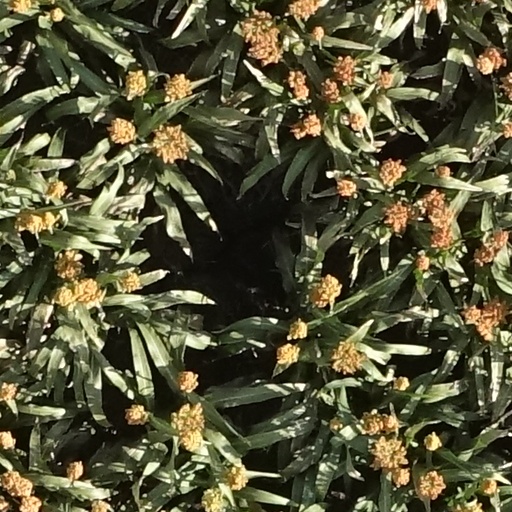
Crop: sorghum